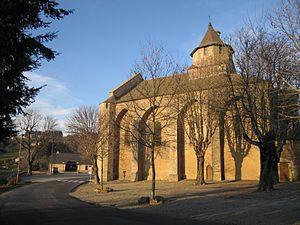
Rieupeyroux (Aveyron), France, église